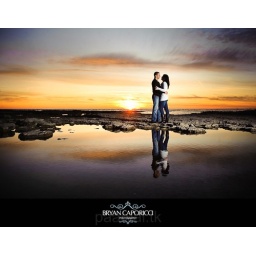
Lying in bed dog in forground  Original Filename: 83815952.jpg